Sivakumar

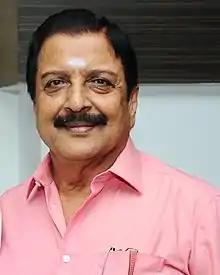
Sivakumar in 2016

Palaniswamy Gounder (born 27 October 1941), better known by his stage name Sivakumar, is an Indian visual artist and former actor who has appeared in Tamil cinema and television. He made his acting debut in "Kaakum Karangal" (1965) and has worked in 195 movies, predominantly in Tamil cinema. He has won three Filmfare Awards South and two Tamil Nadu State Film Awards.